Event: Nepal Earthquake
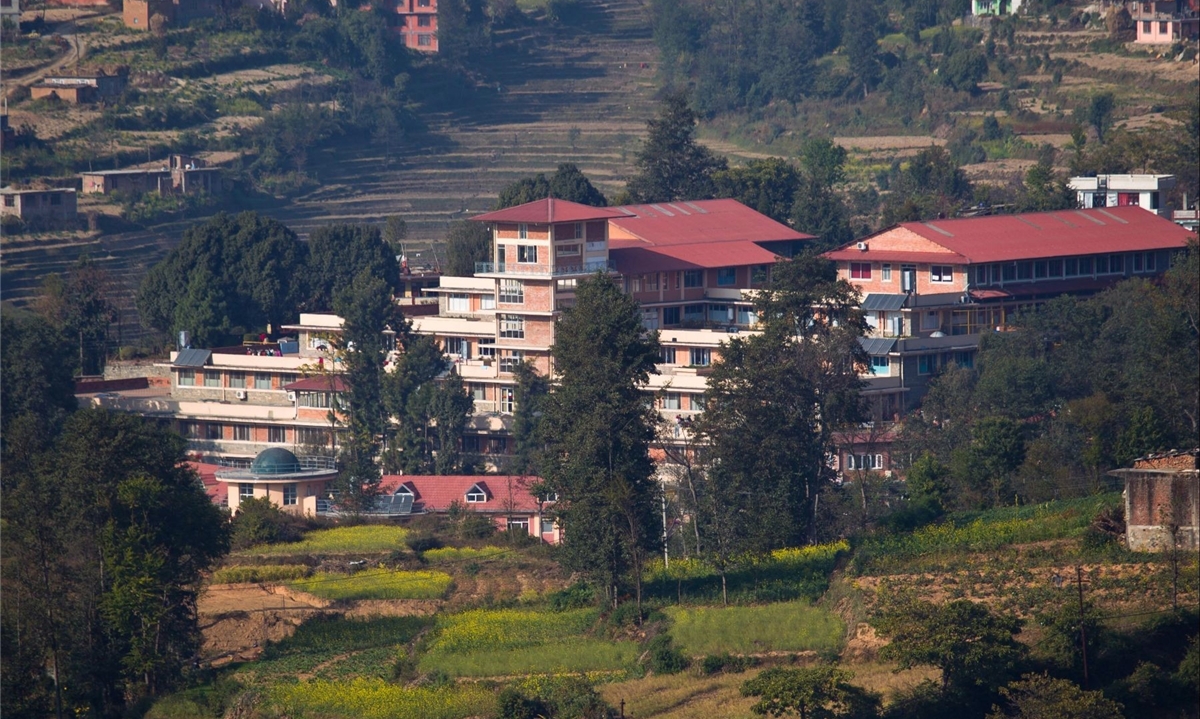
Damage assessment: no_damage